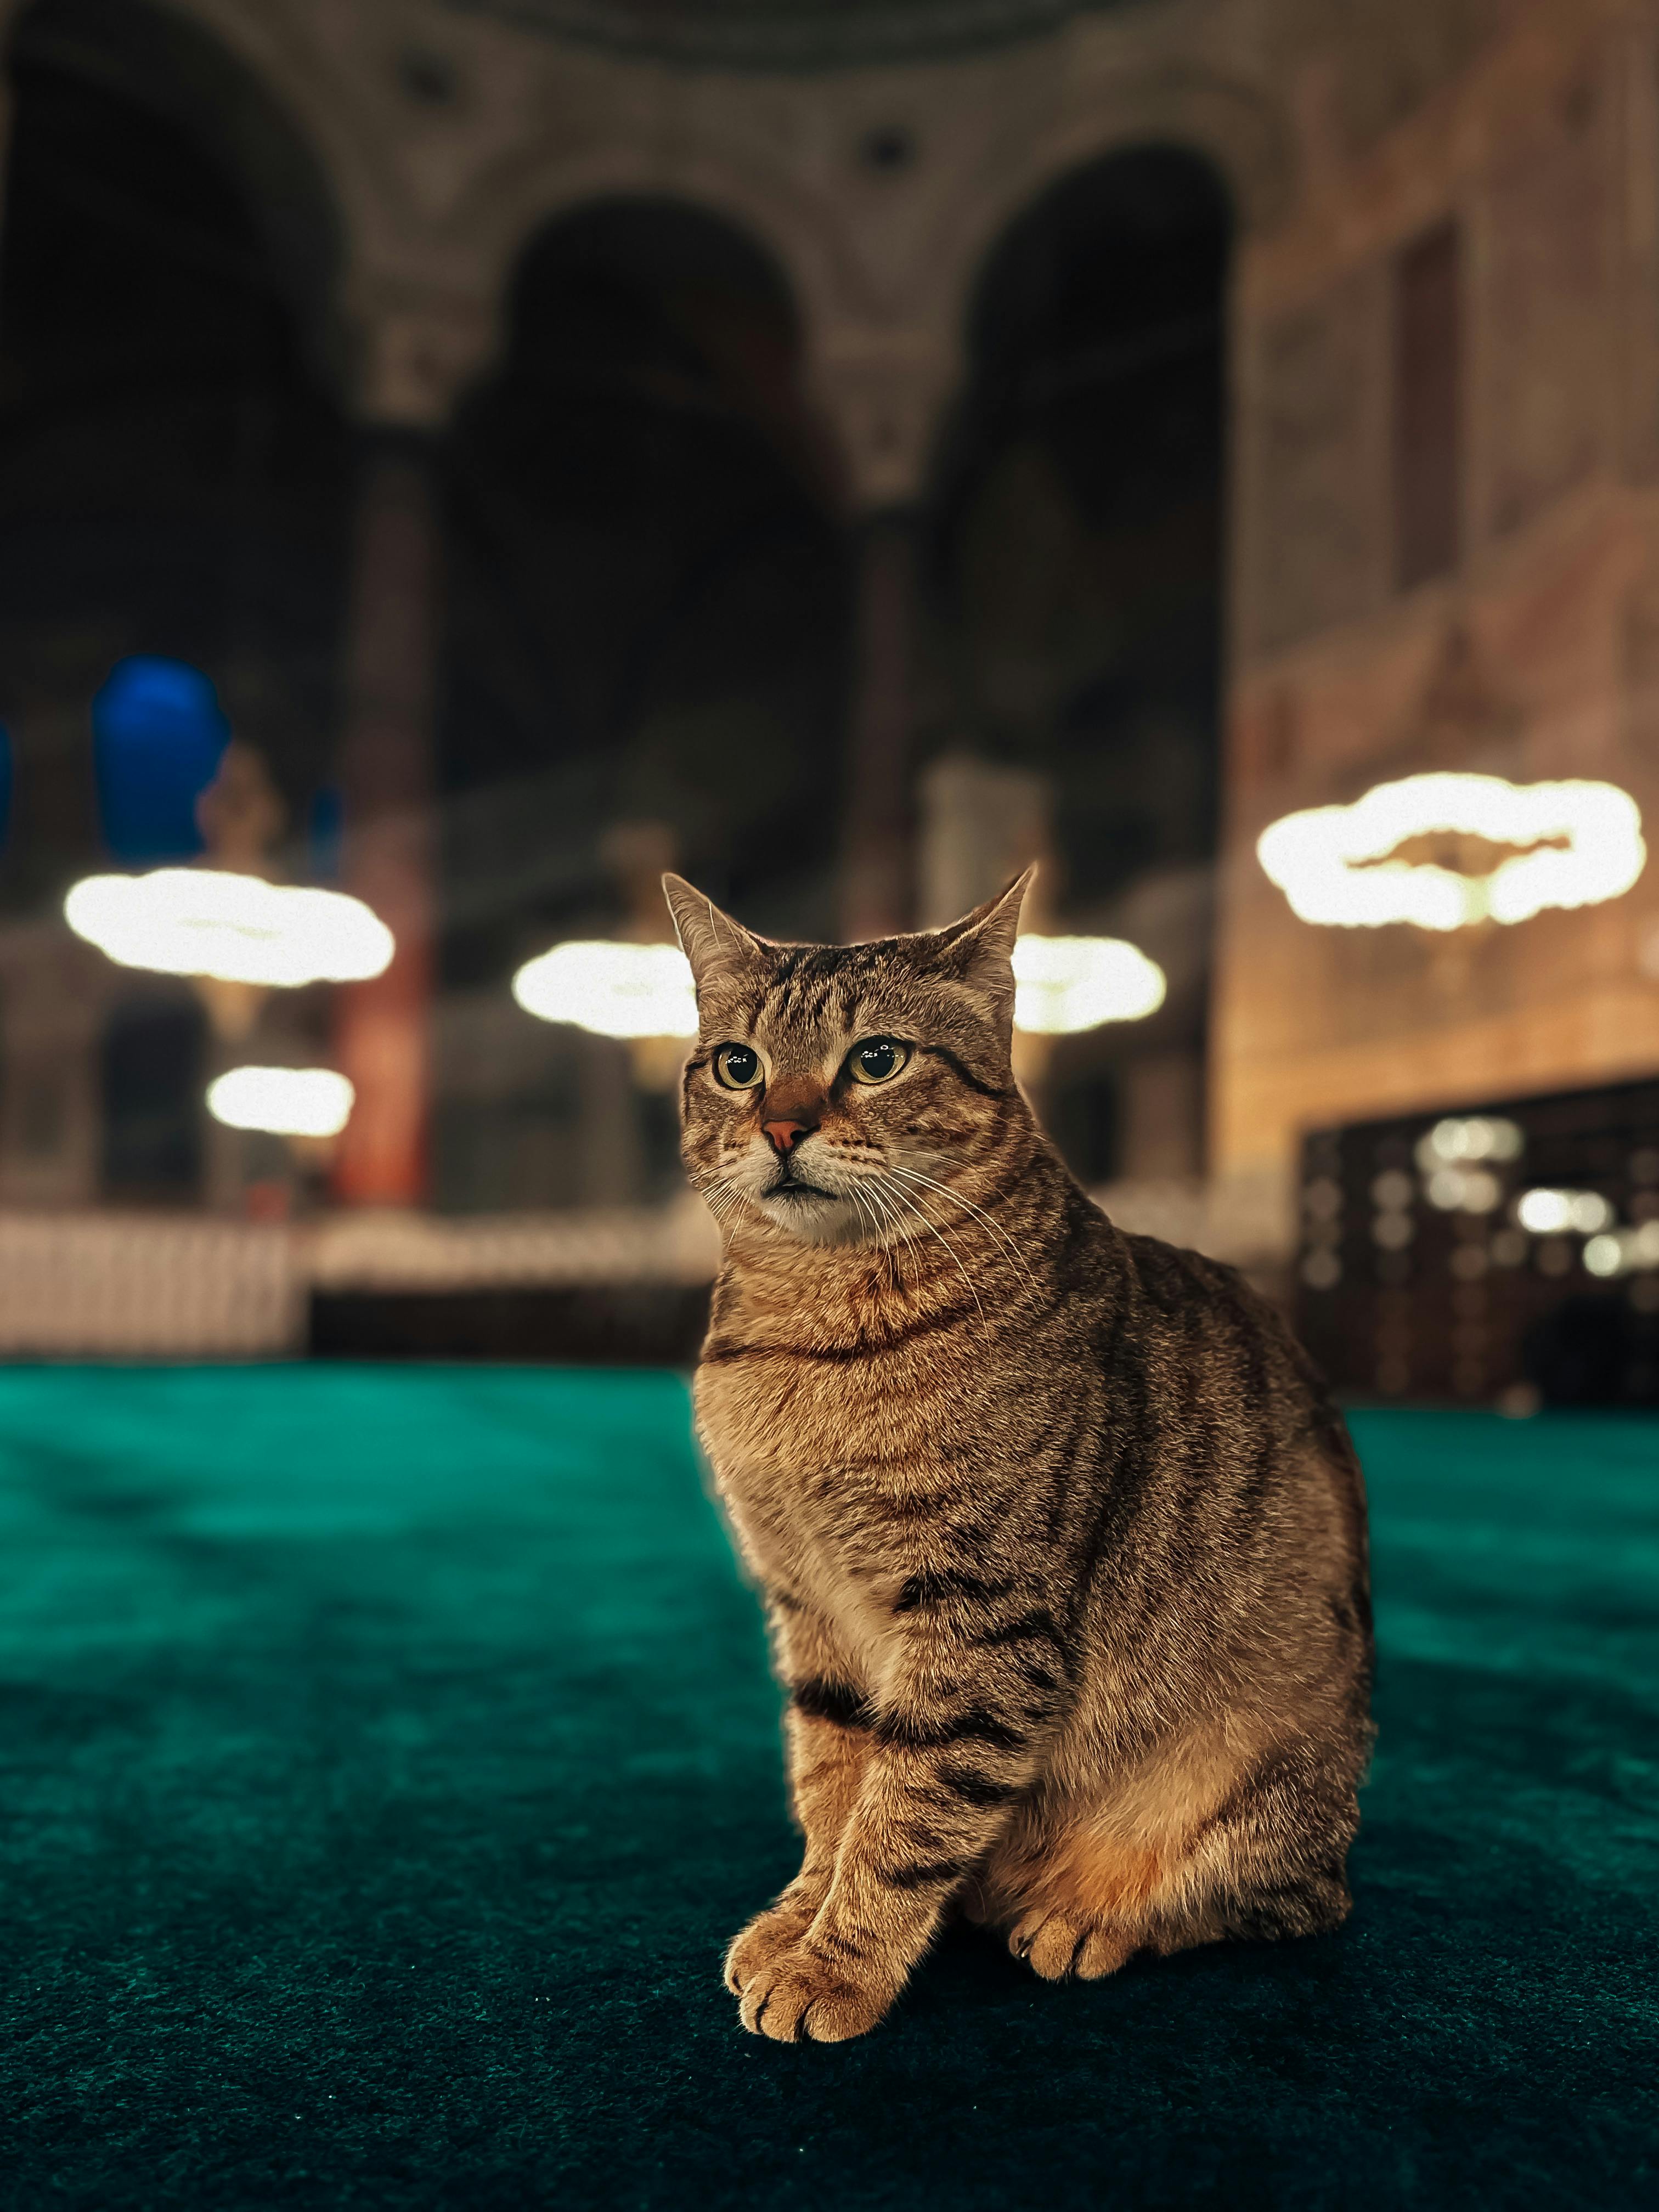
natural, cat, carnivore, felidae, small to medium sized cats, whiskers, fawn, terrestrial animal, tail, snout, wood, grass, road surface, darkness, domestic short haired cat, fur, wildlife, flooring, night, paw, street, shadow